Astronomical survey

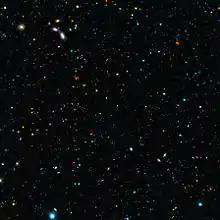
Composite image of the GOODS-South field, result of a deep survey using two of the four giant 8.2-metre telescopes composing ESO's Very Large Telescope

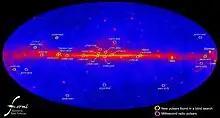
Gamma-ray pulsars detected by the Fermi Gamma-ray Space Telescope

An astronomical survey is a general map or image of a region of the sky (or of the whole sky) that lacks a specific observational target. Alternatively, an astronomical survey may comprise a set of images, spectra, or other observations of objects that share a common type or feature. Surveys are often restricted to one band of the electromagnetic spectrum due to instrumental limitations, although multiwavelength surveys can be made by using multiple detectors, each sensitive to a different bandwidth.